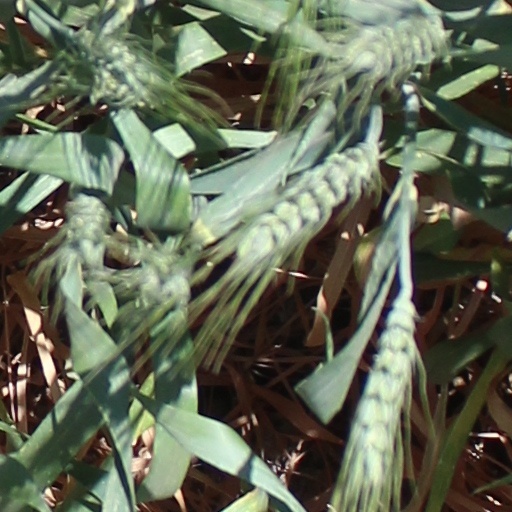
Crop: wheat